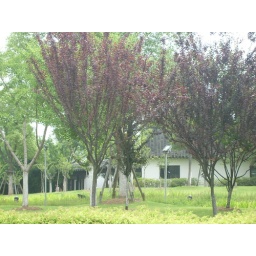
Surrounded by green trees is a typical Wu style hut with white walls and gray roof